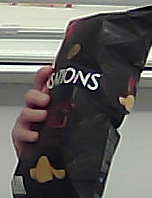
Product: lays_chill